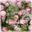
Label: rose